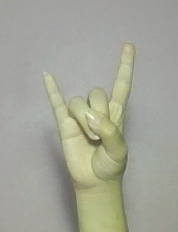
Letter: la